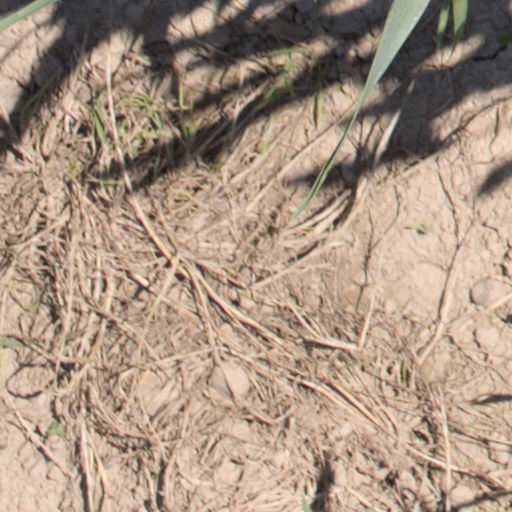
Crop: wheat